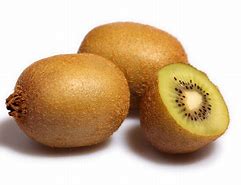
Label: Kiwi